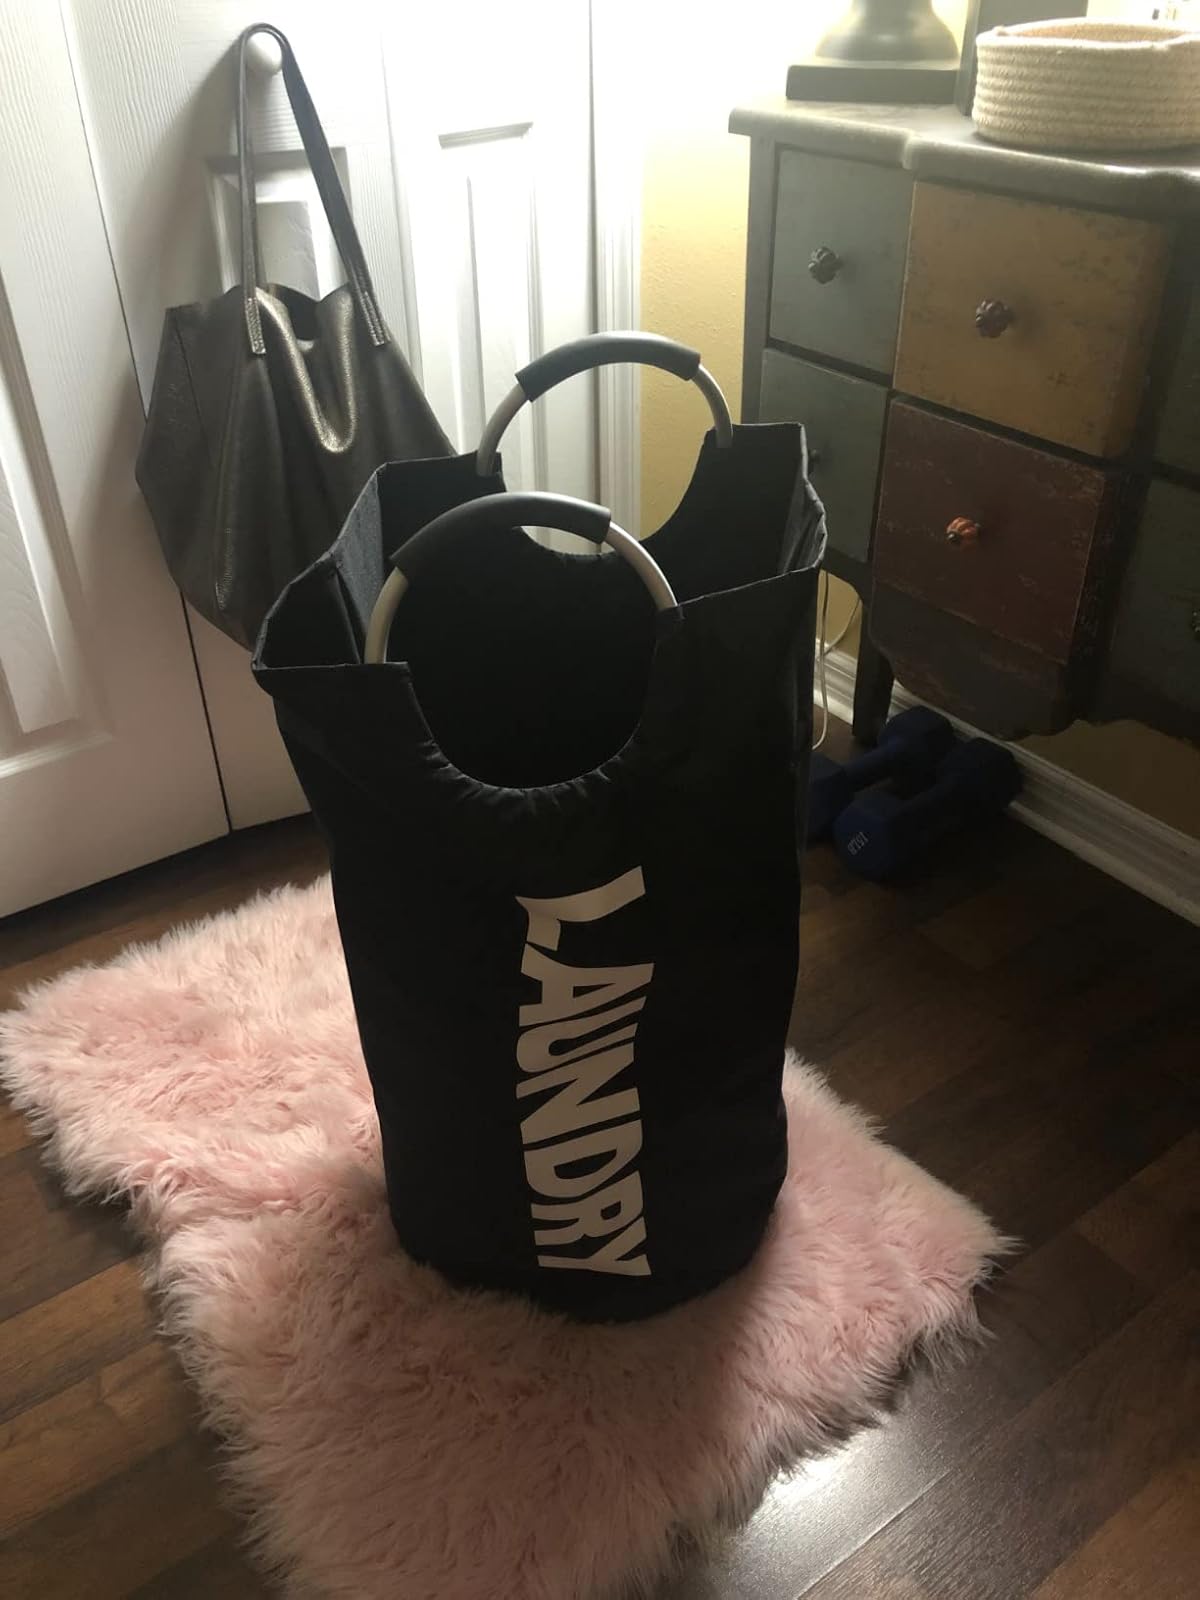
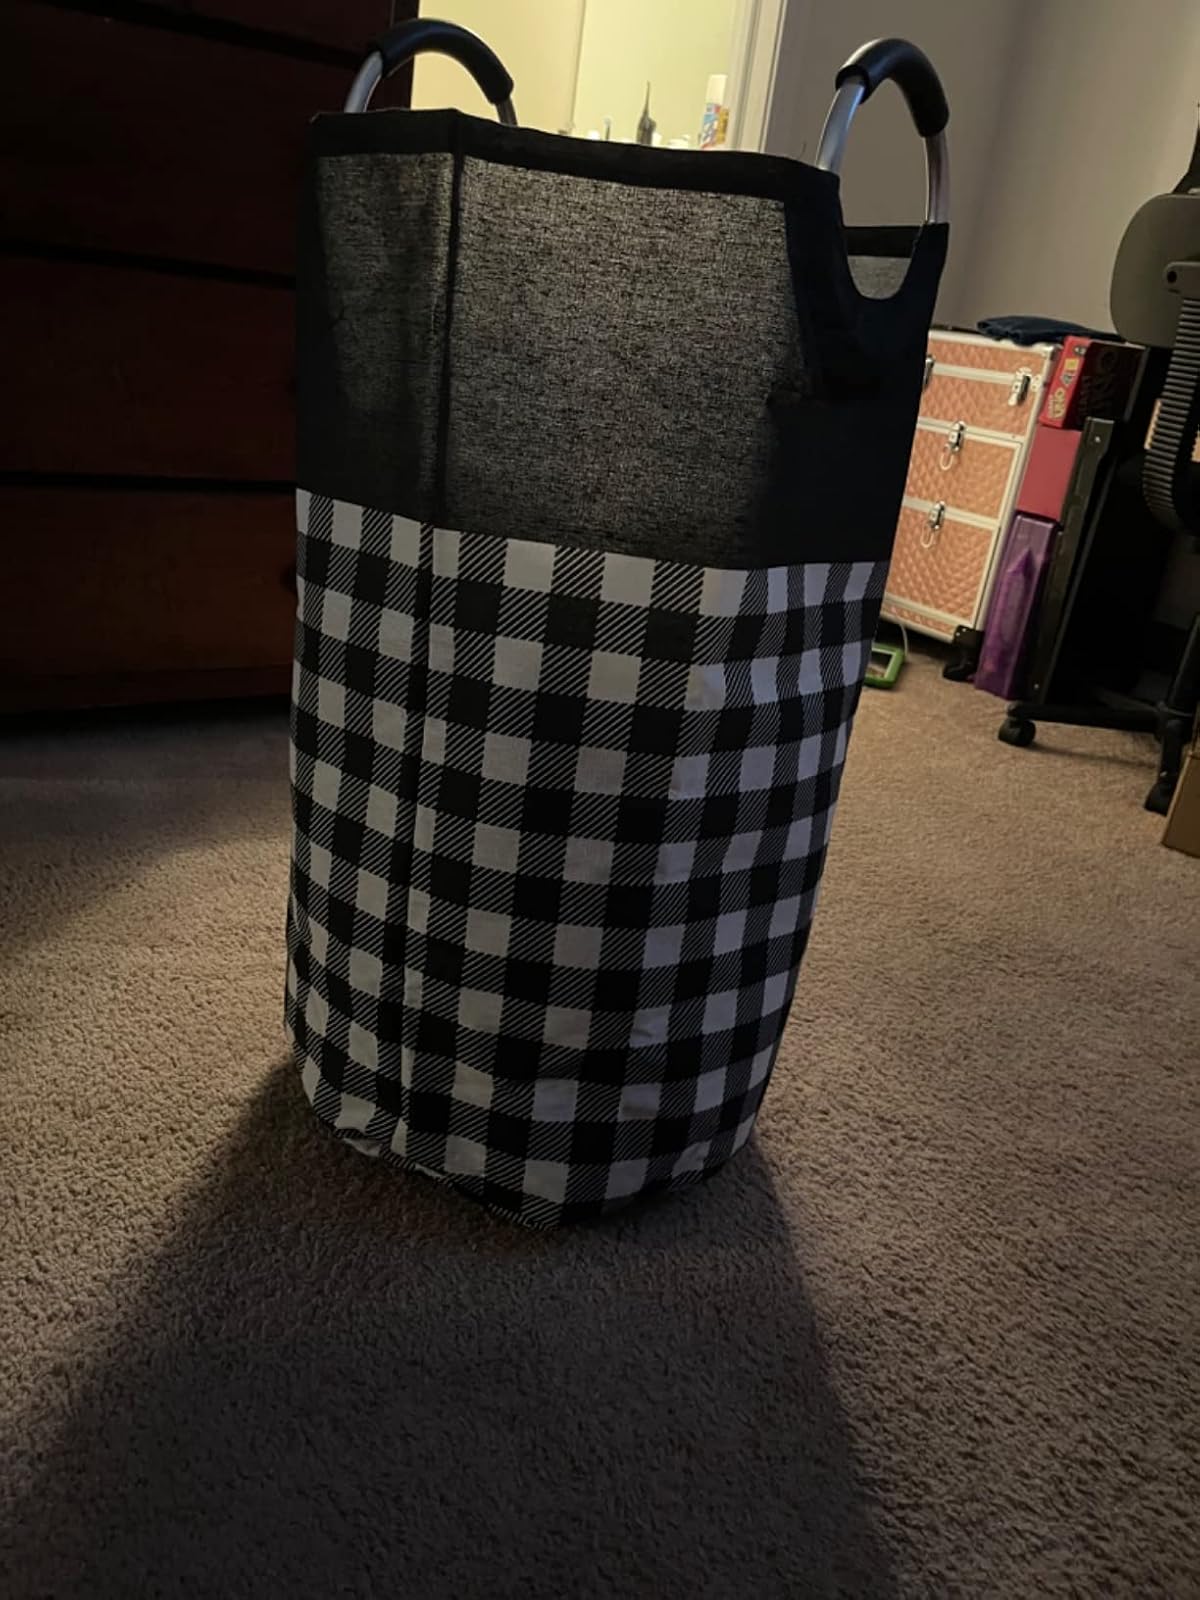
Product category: items_hamper
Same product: no